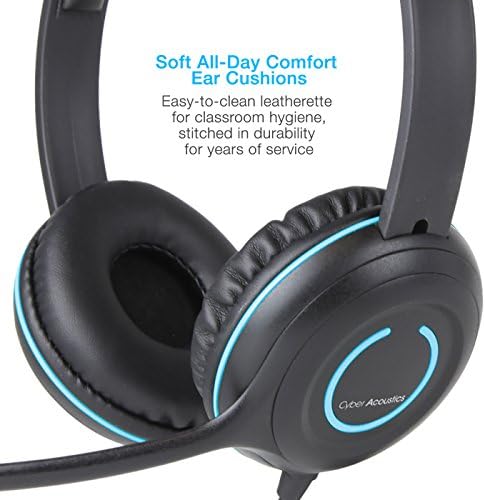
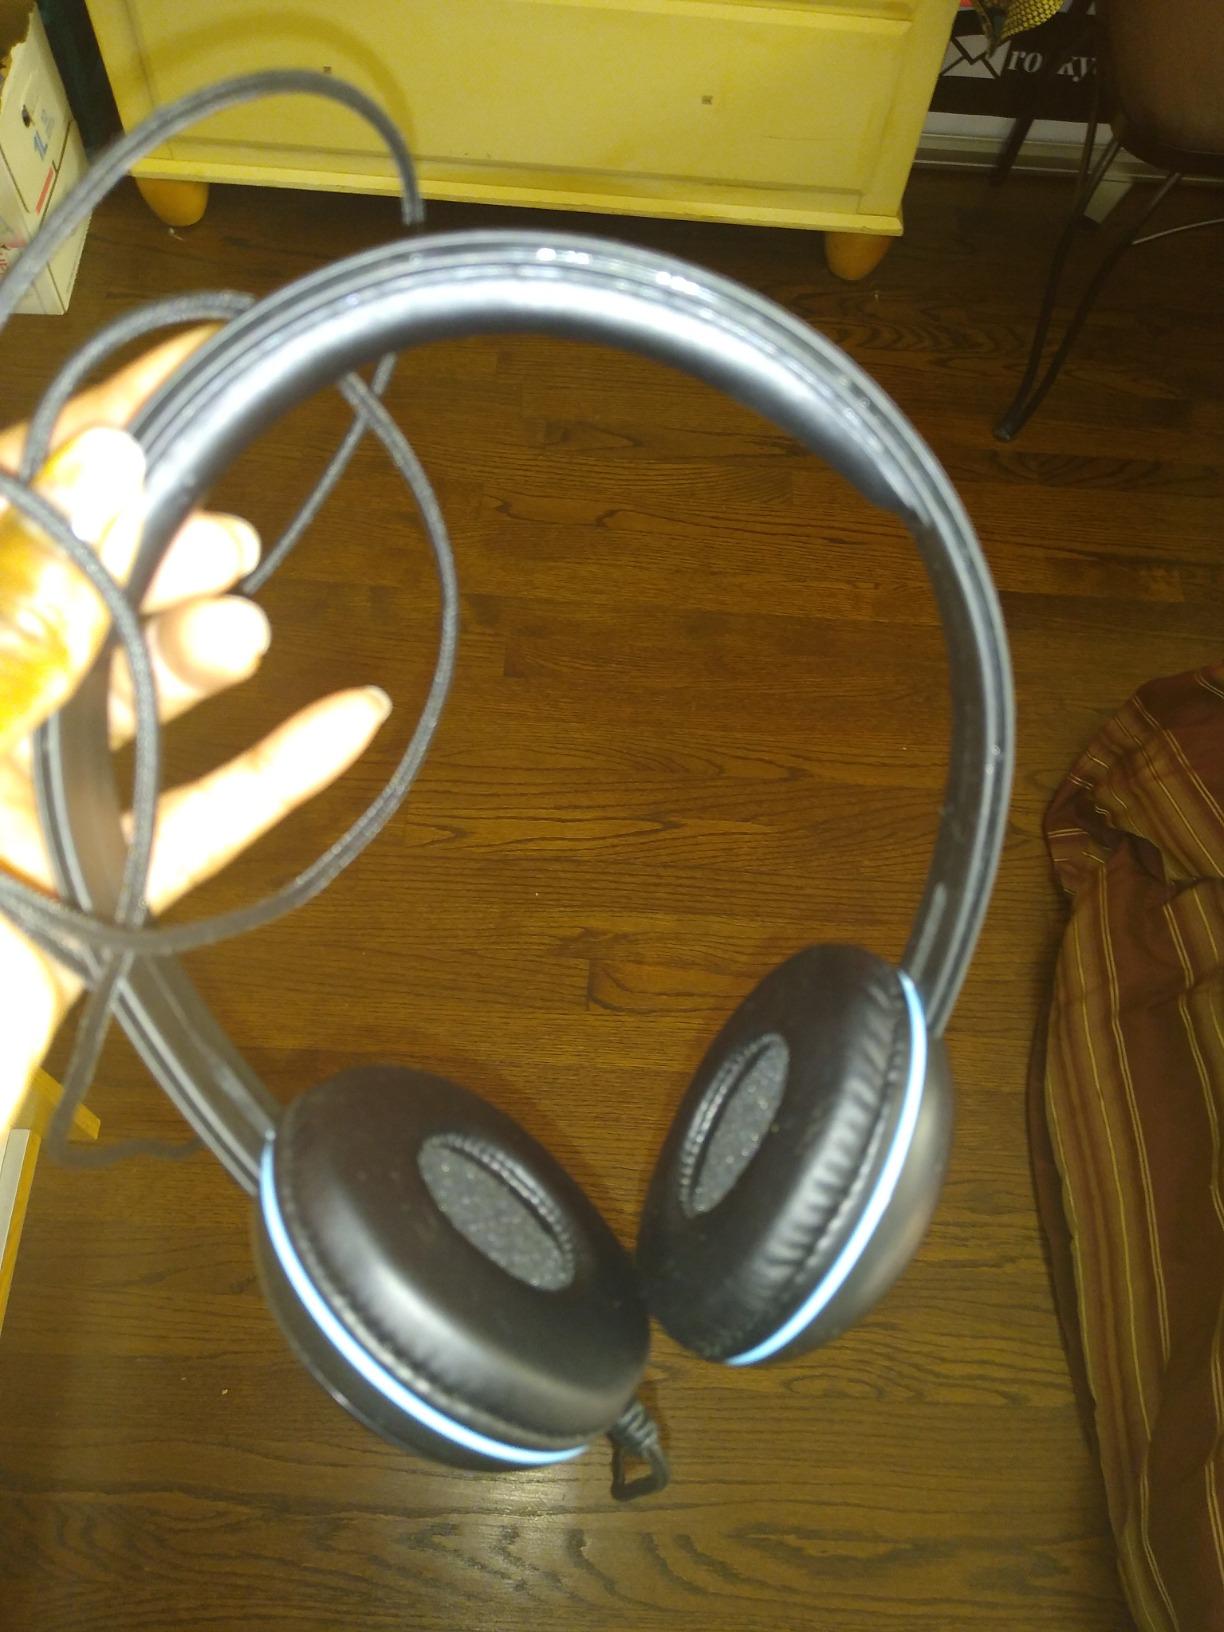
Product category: headphones
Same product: yes